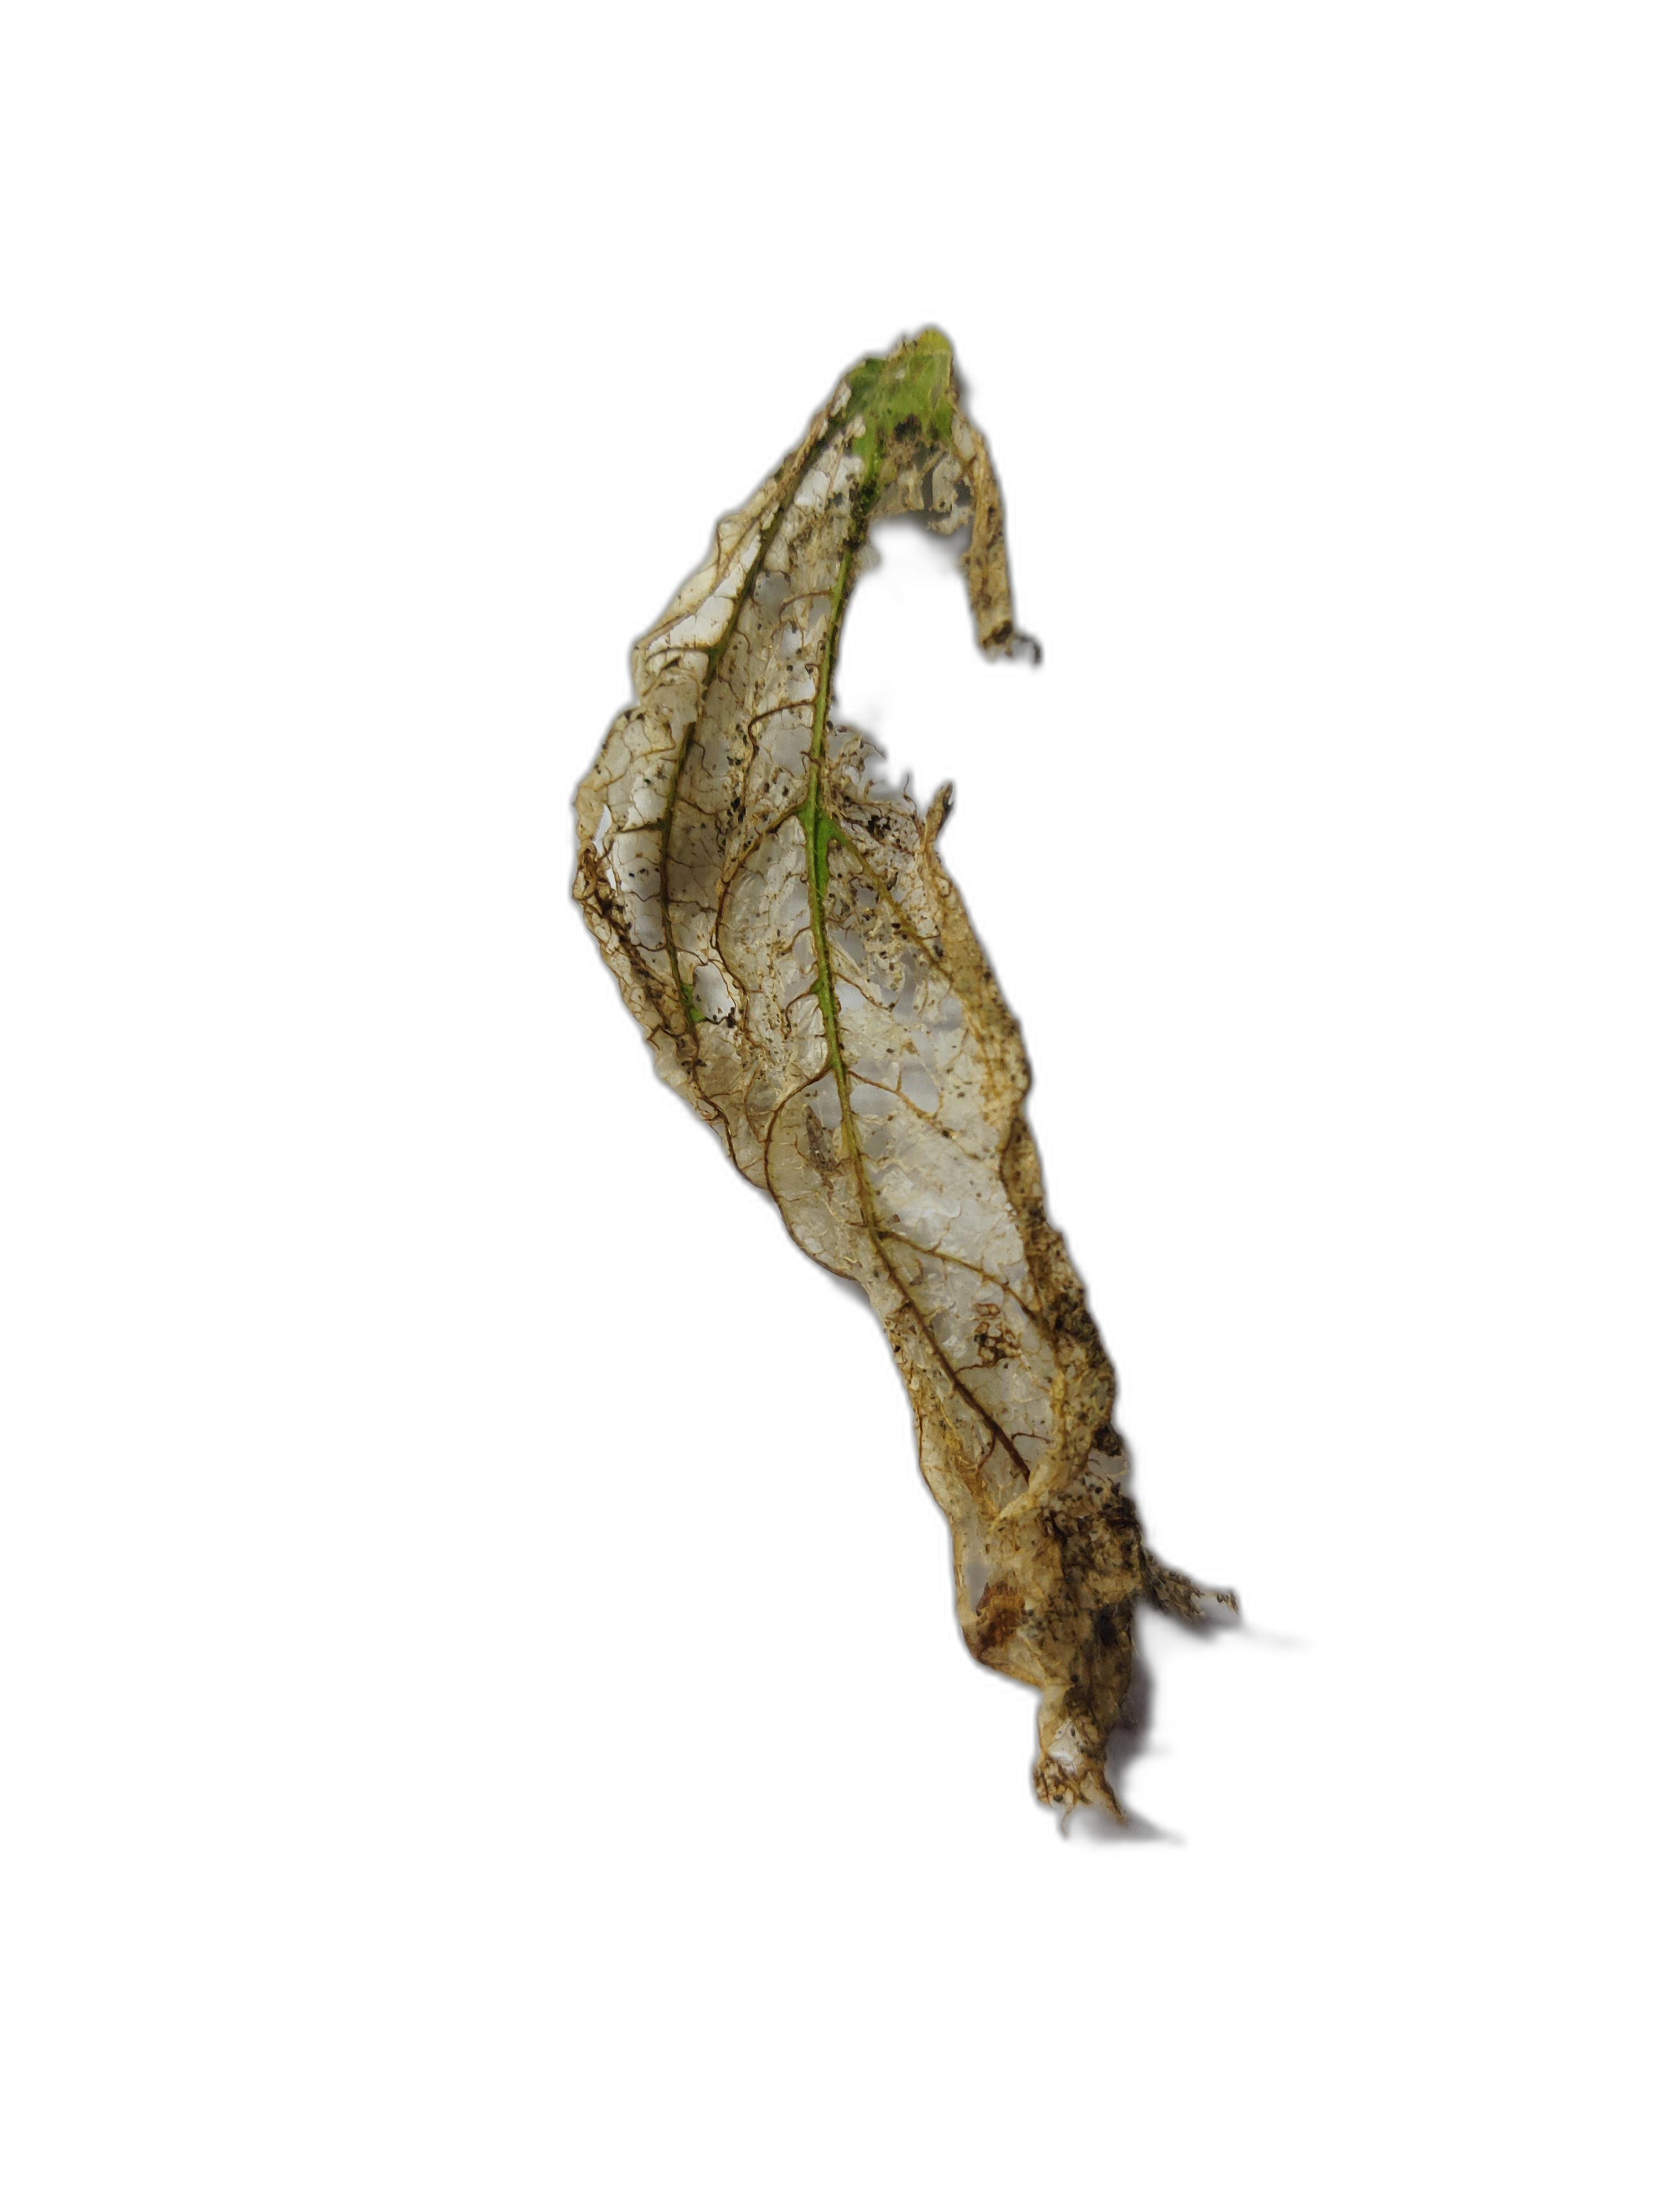
Label: Insect